Schubert's last sonatas

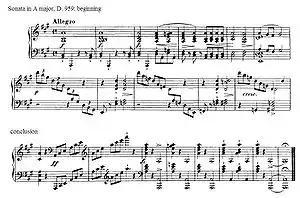
The opening and closing bars of the Sonata in A major. Note the cancrizans relationship in pitch.

The most manifestly cyclical work of the three sonatas is the Sonata in A major. In the sonata's scherzo, a joyous passage in C major is suddenly interrupted by a fierce downward rushing scale in C minor, which closely recalls a parallel passage at the climax of the preceding movement. This is followed in the scherzo by a dance theme whose melody is derived from the Andantino's opening melody. This unique moment is one of the most explicit, audible cyclic references in the sonata trilogy. Another important cyclic element in the A major Sonata is the subtle similarities and connections that exist between each movement's ending and the following movement's opening; the connection between the opening and ending of the sonata as a whole, is even bolder: the sonata ends in a cancrizans of its opening, a framing device which is probably unprecedented in the sonata literature.